Chris Caple

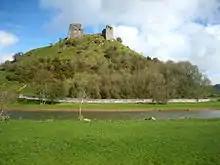
The excavations at Dryslwyn Castle in the 1980s and 1990s were written up in a monograph published by the Society for Medieval Archaeology.

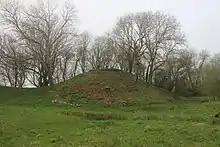
Nevern Castle

Caple directed excavations at Dryslwyn Castle between 1984 and 1995 and at Nevern Castle between 2008 and 2018. He retired from Durham University. He has written multiple books and papers on archaeology.